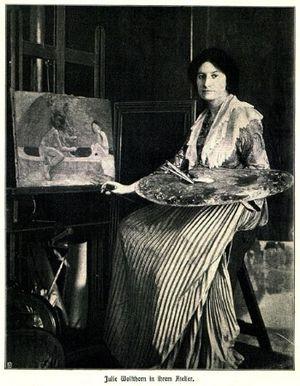
Julie Wolfthorn est une peintre allemande. Née Julie Wolf d'une famille juive de classe moyenne, elle se fait appeler Julie Wolfthorn, en référence à sa ville de naissance Toruń.